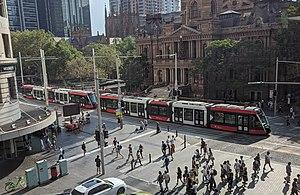
La ligne 2 Randwick et la ligne 3 Kingsford sont deux lignes du métro léger de l'agglomération de Sydney, en Australie. Elle sont exploitées par Transdev Sydney, filiale du groupe Transdev.